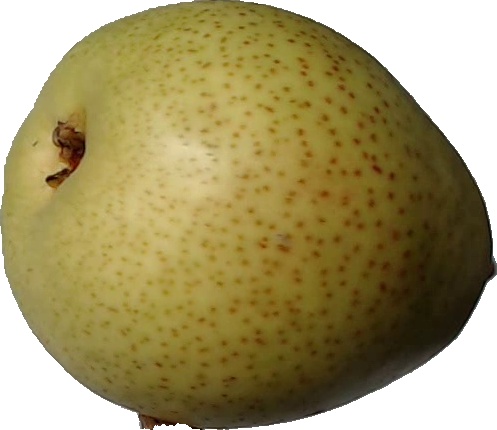
Label: pear_1